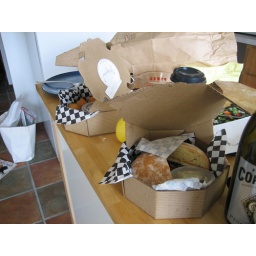
And in cute little cardboard boxes